Piromalli 'ndrina

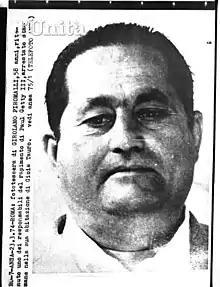
Mugshot of 'Ndrangheta boss Girolamo Piromalli

The Piromalli 'ndrina is one of the most powerful clans of the 'Ndrangheta, a criminal and mafia-type organisation in Calabria, Italy. The 'ndrina is based in Gioia Tauro on the Tyrrhenian coast. The Piromalli's are allied with their relatives of the Molè family, also from Gioia Tauro. Often they are referred to as the Piromalli-Molè clan. The Piromalli clan contains more than 200 members.